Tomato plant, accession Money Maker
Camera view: tilt-top (135 deg); turntable rotation: 300 degrees
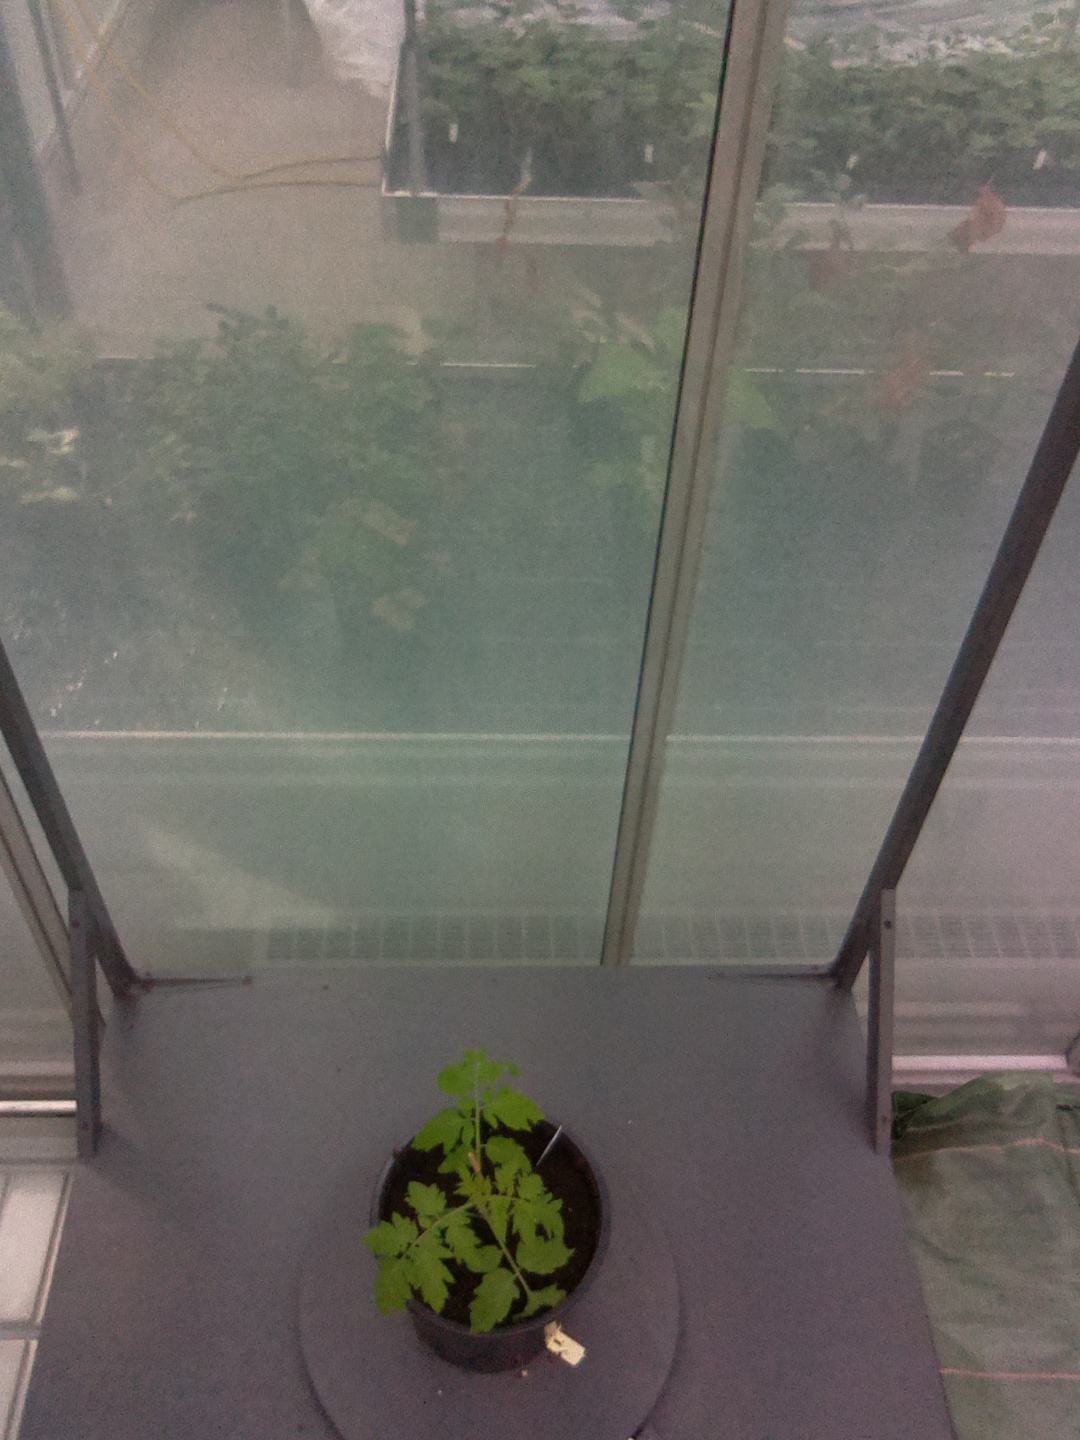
BBCH growth stage 13: 6 of true leaves visible